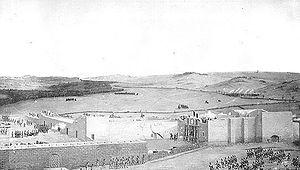
Le siège de Fort Alamo fut un événement majeur de la Révolution texane. Après un siège de 13 jours, les troupes mexicaines commandées par le général Antonio López de Santa Anna lancèrent un assaut contre la mission Alamo près de San Antonio de Bexar. Tous les défenseurs texans furent tués et la cruauté apparente de Santa Anna pendant la bataille poussa de nombreux colons et aventuriers américains à rejoindre l'armée texane. Poussés par l'envie de prendre leur revanche, les Texans battirent l'armée mexicaine à la bataille de San Jacinto le 21 avril 1836 qui mit fin à la Révolution.
Les épisodes d'Au cœur du temps, au nombre de 30 répartis en deux saisons, ont été diffusés entre septembre 1966 et avril 1967 sur la chaine ABC.